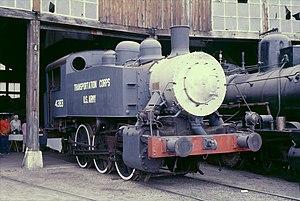
La 030 TU 22 au dépôt de Longueville le 07/10/1984.
Les 030 TU furent des locomotives à vapeur importées des États-Unis par l'armée américaine lors de la libération de l'Europe sous la dénomination USATC S100.
Le musée vivant du chemin de fer, géré par l'Association de jeunes pour l'entretien et la conservation des trains d'autrefois, est situé dans l'ancien dépôt de locomotives de Longueville, à proximité de la gare SNCF, dans le département de Seine-et-Marne en région Île-de-France.
Les S100 du United States Army Transportation Corps étaient des locomotives à vapeur, utilisées par l'armée américaine en Europe et en Afrique du Nord, au cours de la Seconde Guerre mondiale.